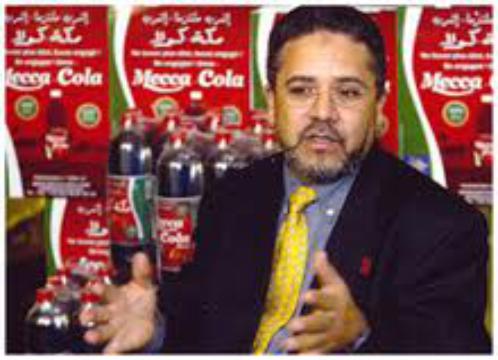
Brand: Mecca Cola
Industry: Food